Air Jamaica

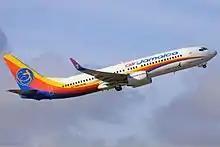
An Air Jamaica 737-800 taking off from Miami

As of September 2011, the Air Jamaica fleet consisted of the following aircraft with an average age of 7.4 years: